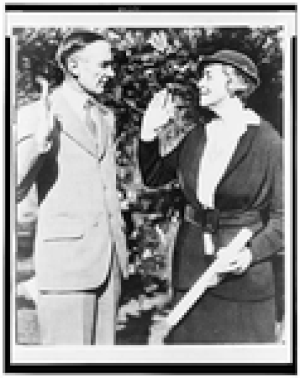
Ruth Baird Bryan Leavitt Owen Rohde, née le 2 octobre 1885 à Jacksonville et morte le 26 juillet 1954 à Copenhague, est une réalisatrice, femme politique et diplomate américaine. Membre du Parti démocrate, elle est représentante de Floride entre 1929 et 1933 puis ambassadrice des États-Unis au Danemark entre 1933 et 1937. Première femme représentante de Floride, première femme membre de la commission des Affaires étrangères de la Chambre des représentants, elle est également la première Américaine à être nommée ambassadrice.